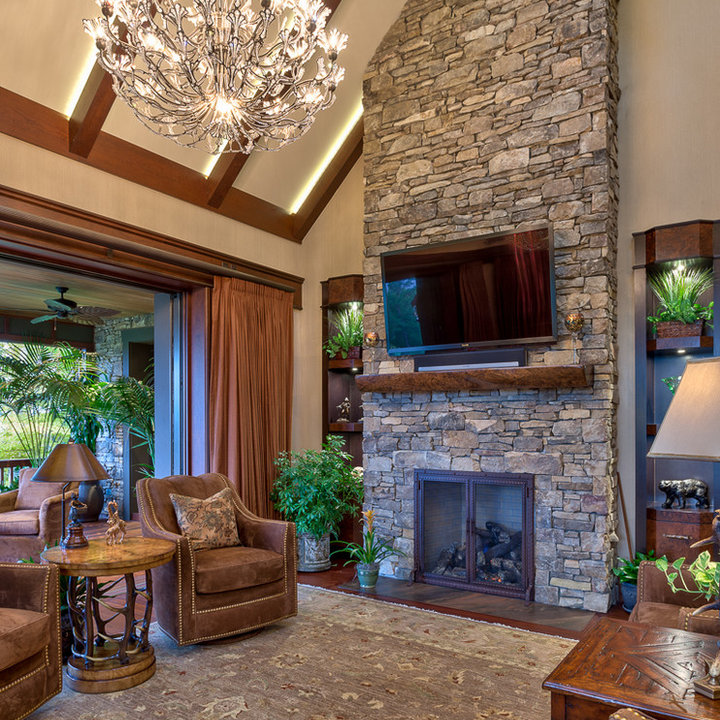
Style: Rustic